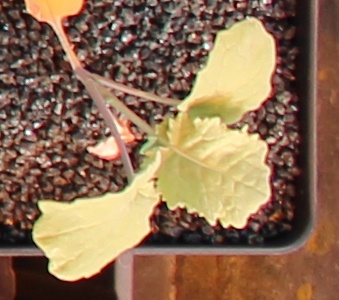
Label: Canola